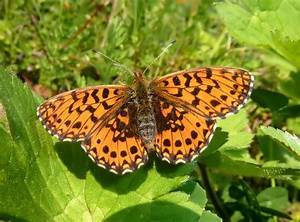
Label: butterfly